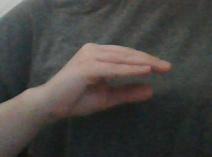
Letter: jeem